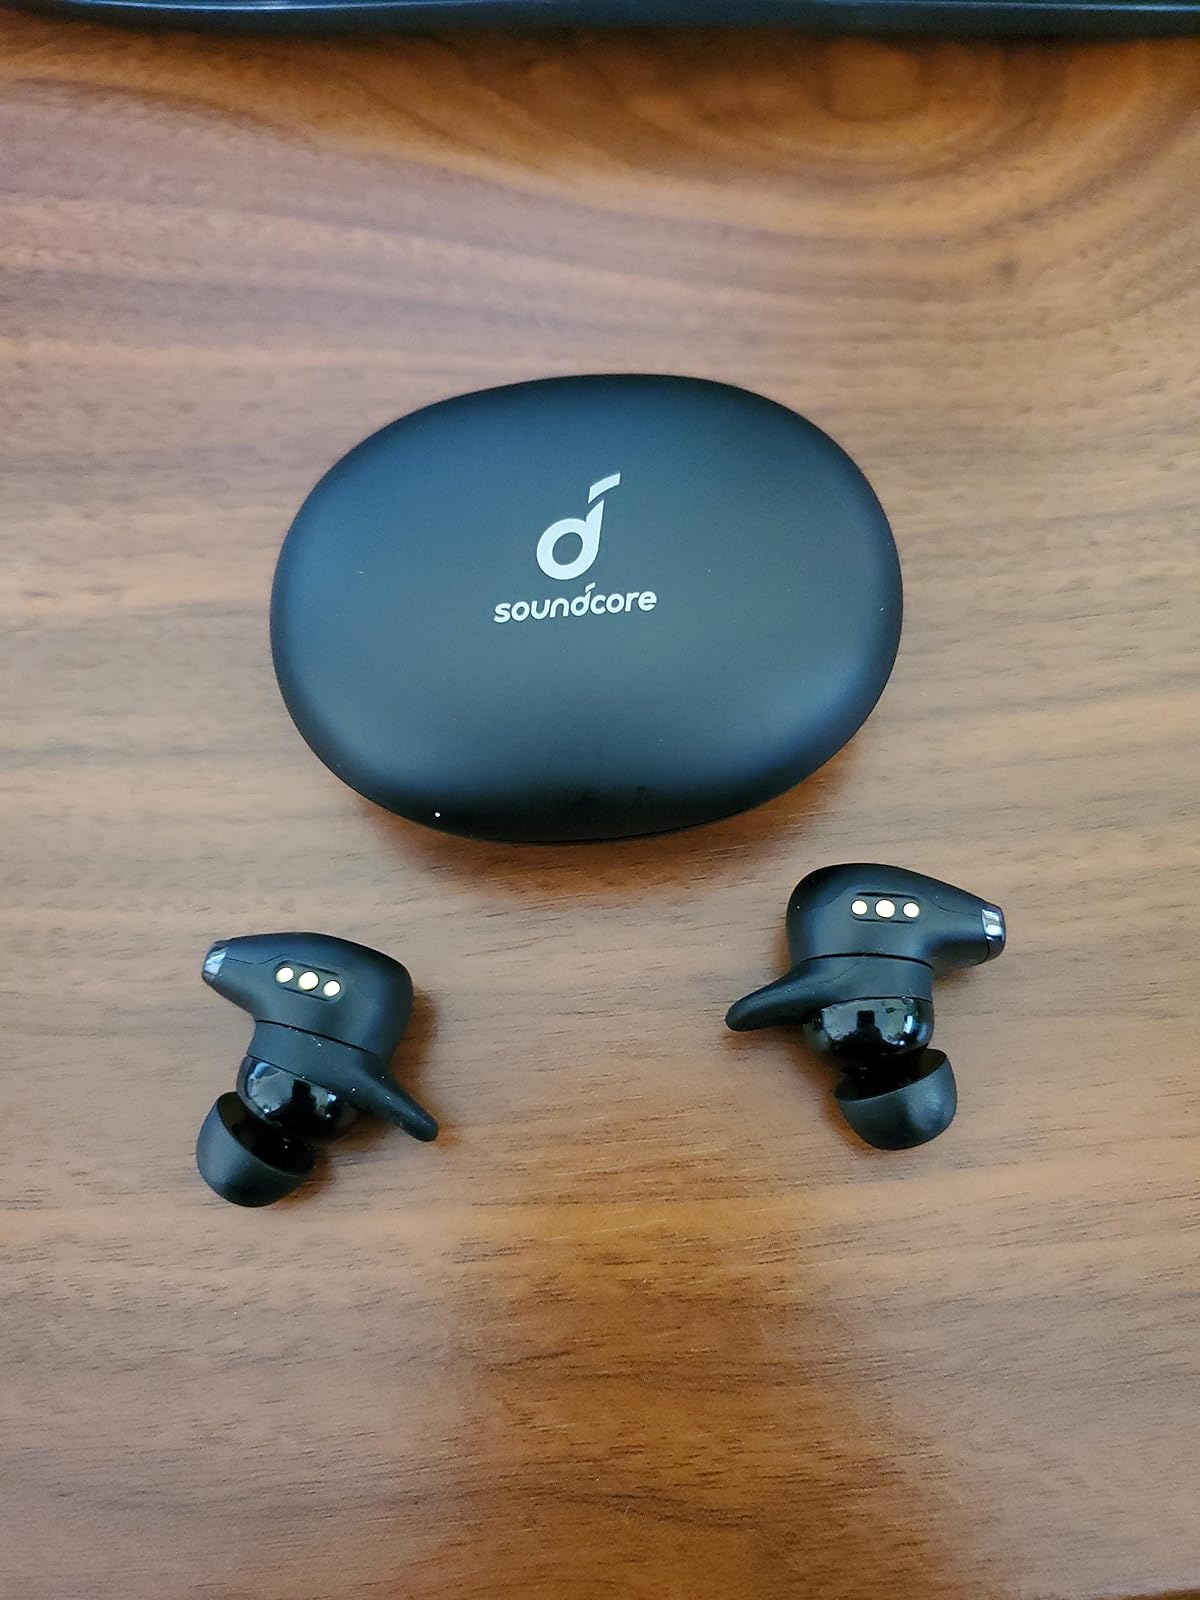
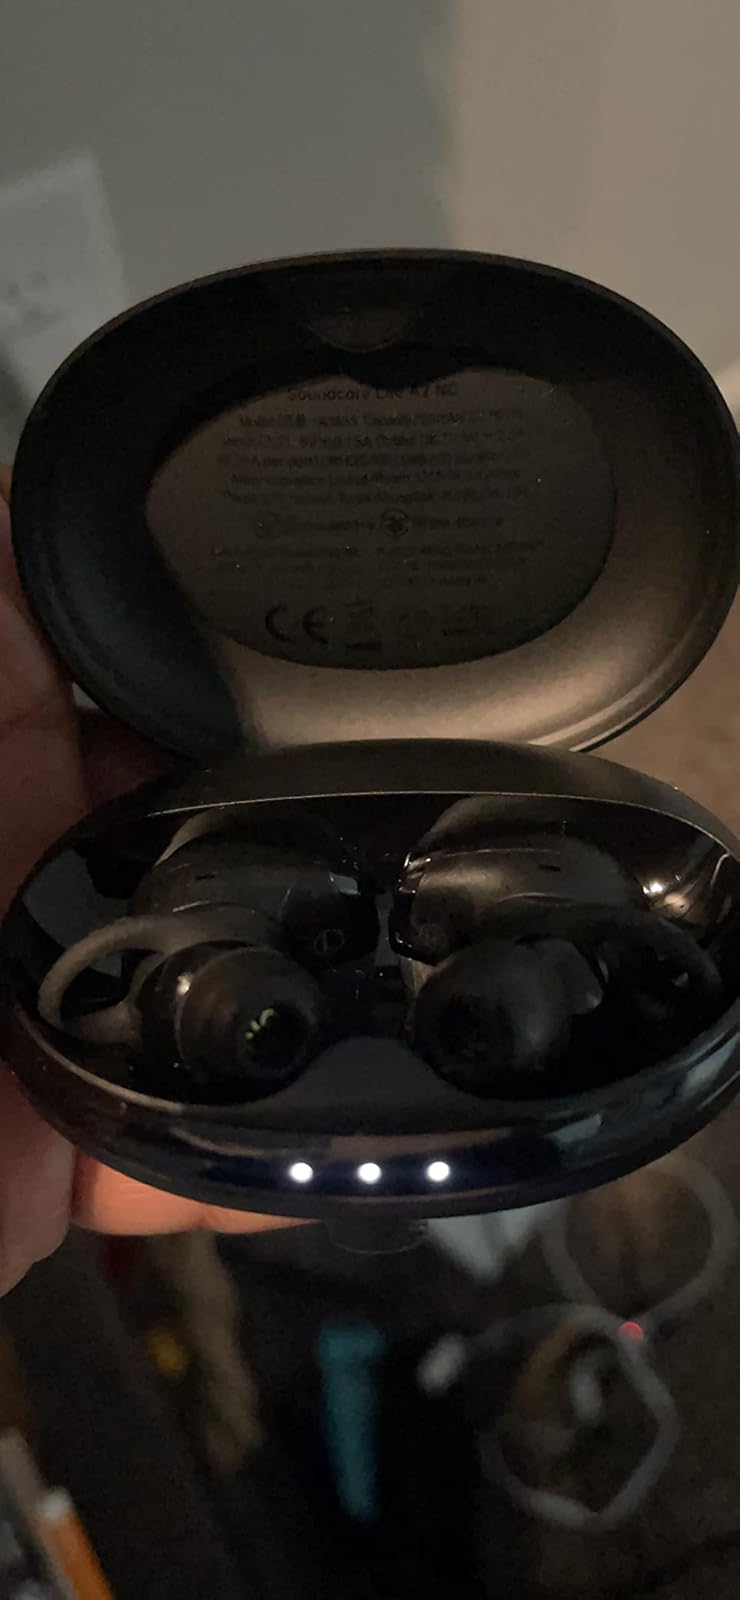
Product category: earbuds
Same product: yes